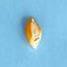
Maize quality: Bad